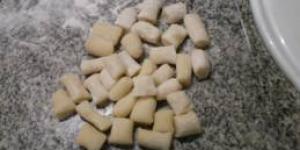
noquis de masa bomba